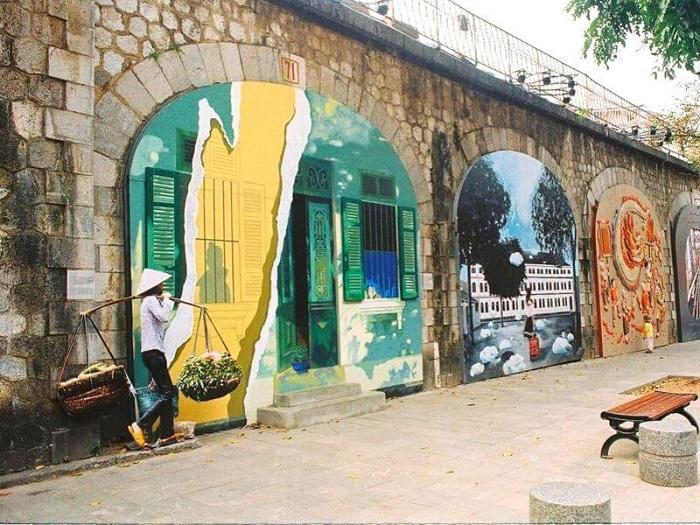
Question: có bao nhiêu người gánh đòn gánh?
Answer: có một người gánh đòn gánh